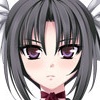
Portrait style: Anime Portrait